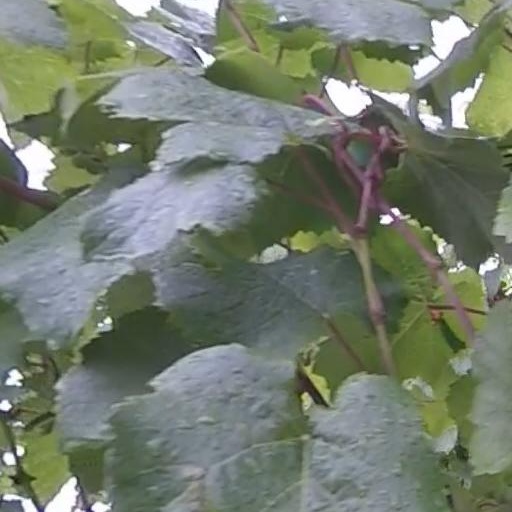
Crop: grape